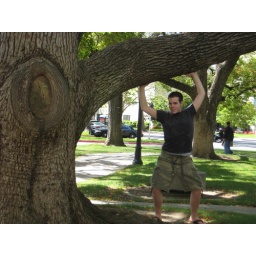
Me holding up a tree branch... or whatever, in Sacramento California during a road trip senior year